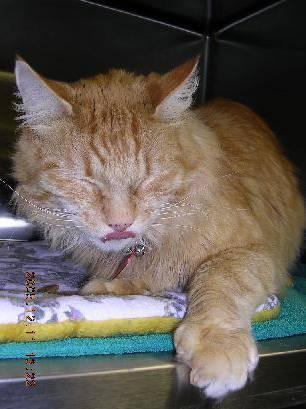
cat